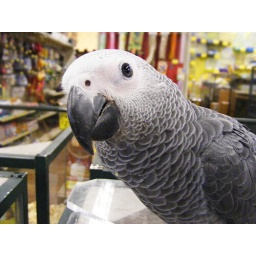
A cute young African gray parrot I was playing with before a clinic in a Pet Supermarket.